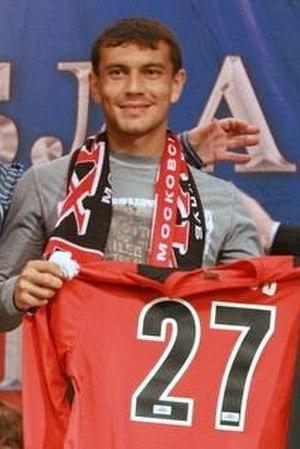
Wladimir Karajaýewiç Baýramow est un joueur de football international turkmène qui évoluait au poste d'attaquant.